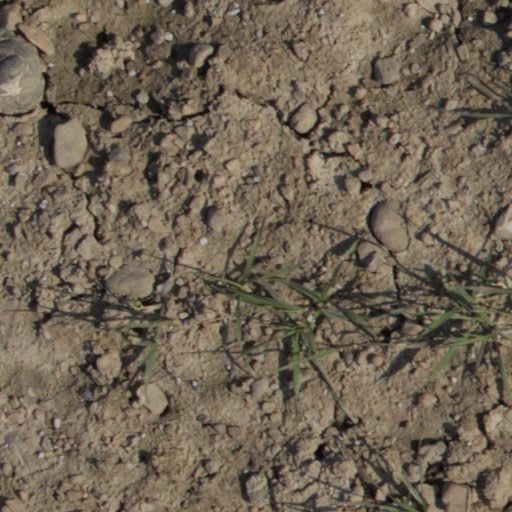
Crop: wheat